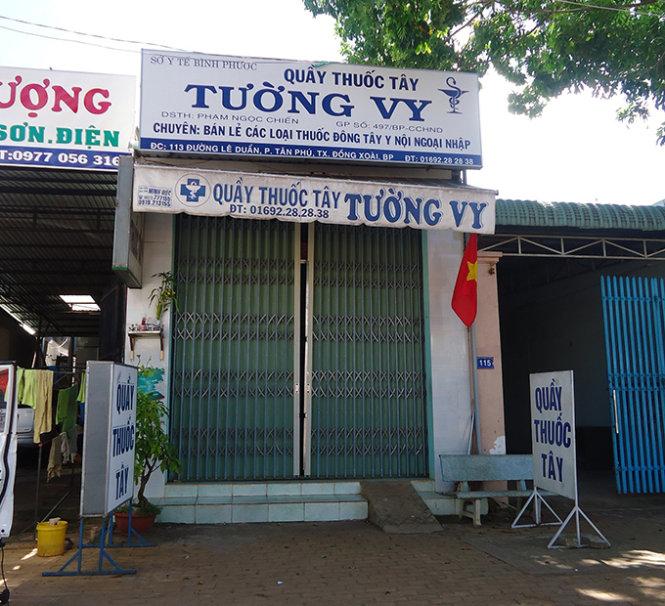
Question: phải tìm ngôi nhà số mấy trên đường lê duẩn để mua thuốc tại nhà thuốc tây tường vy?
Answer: số 113